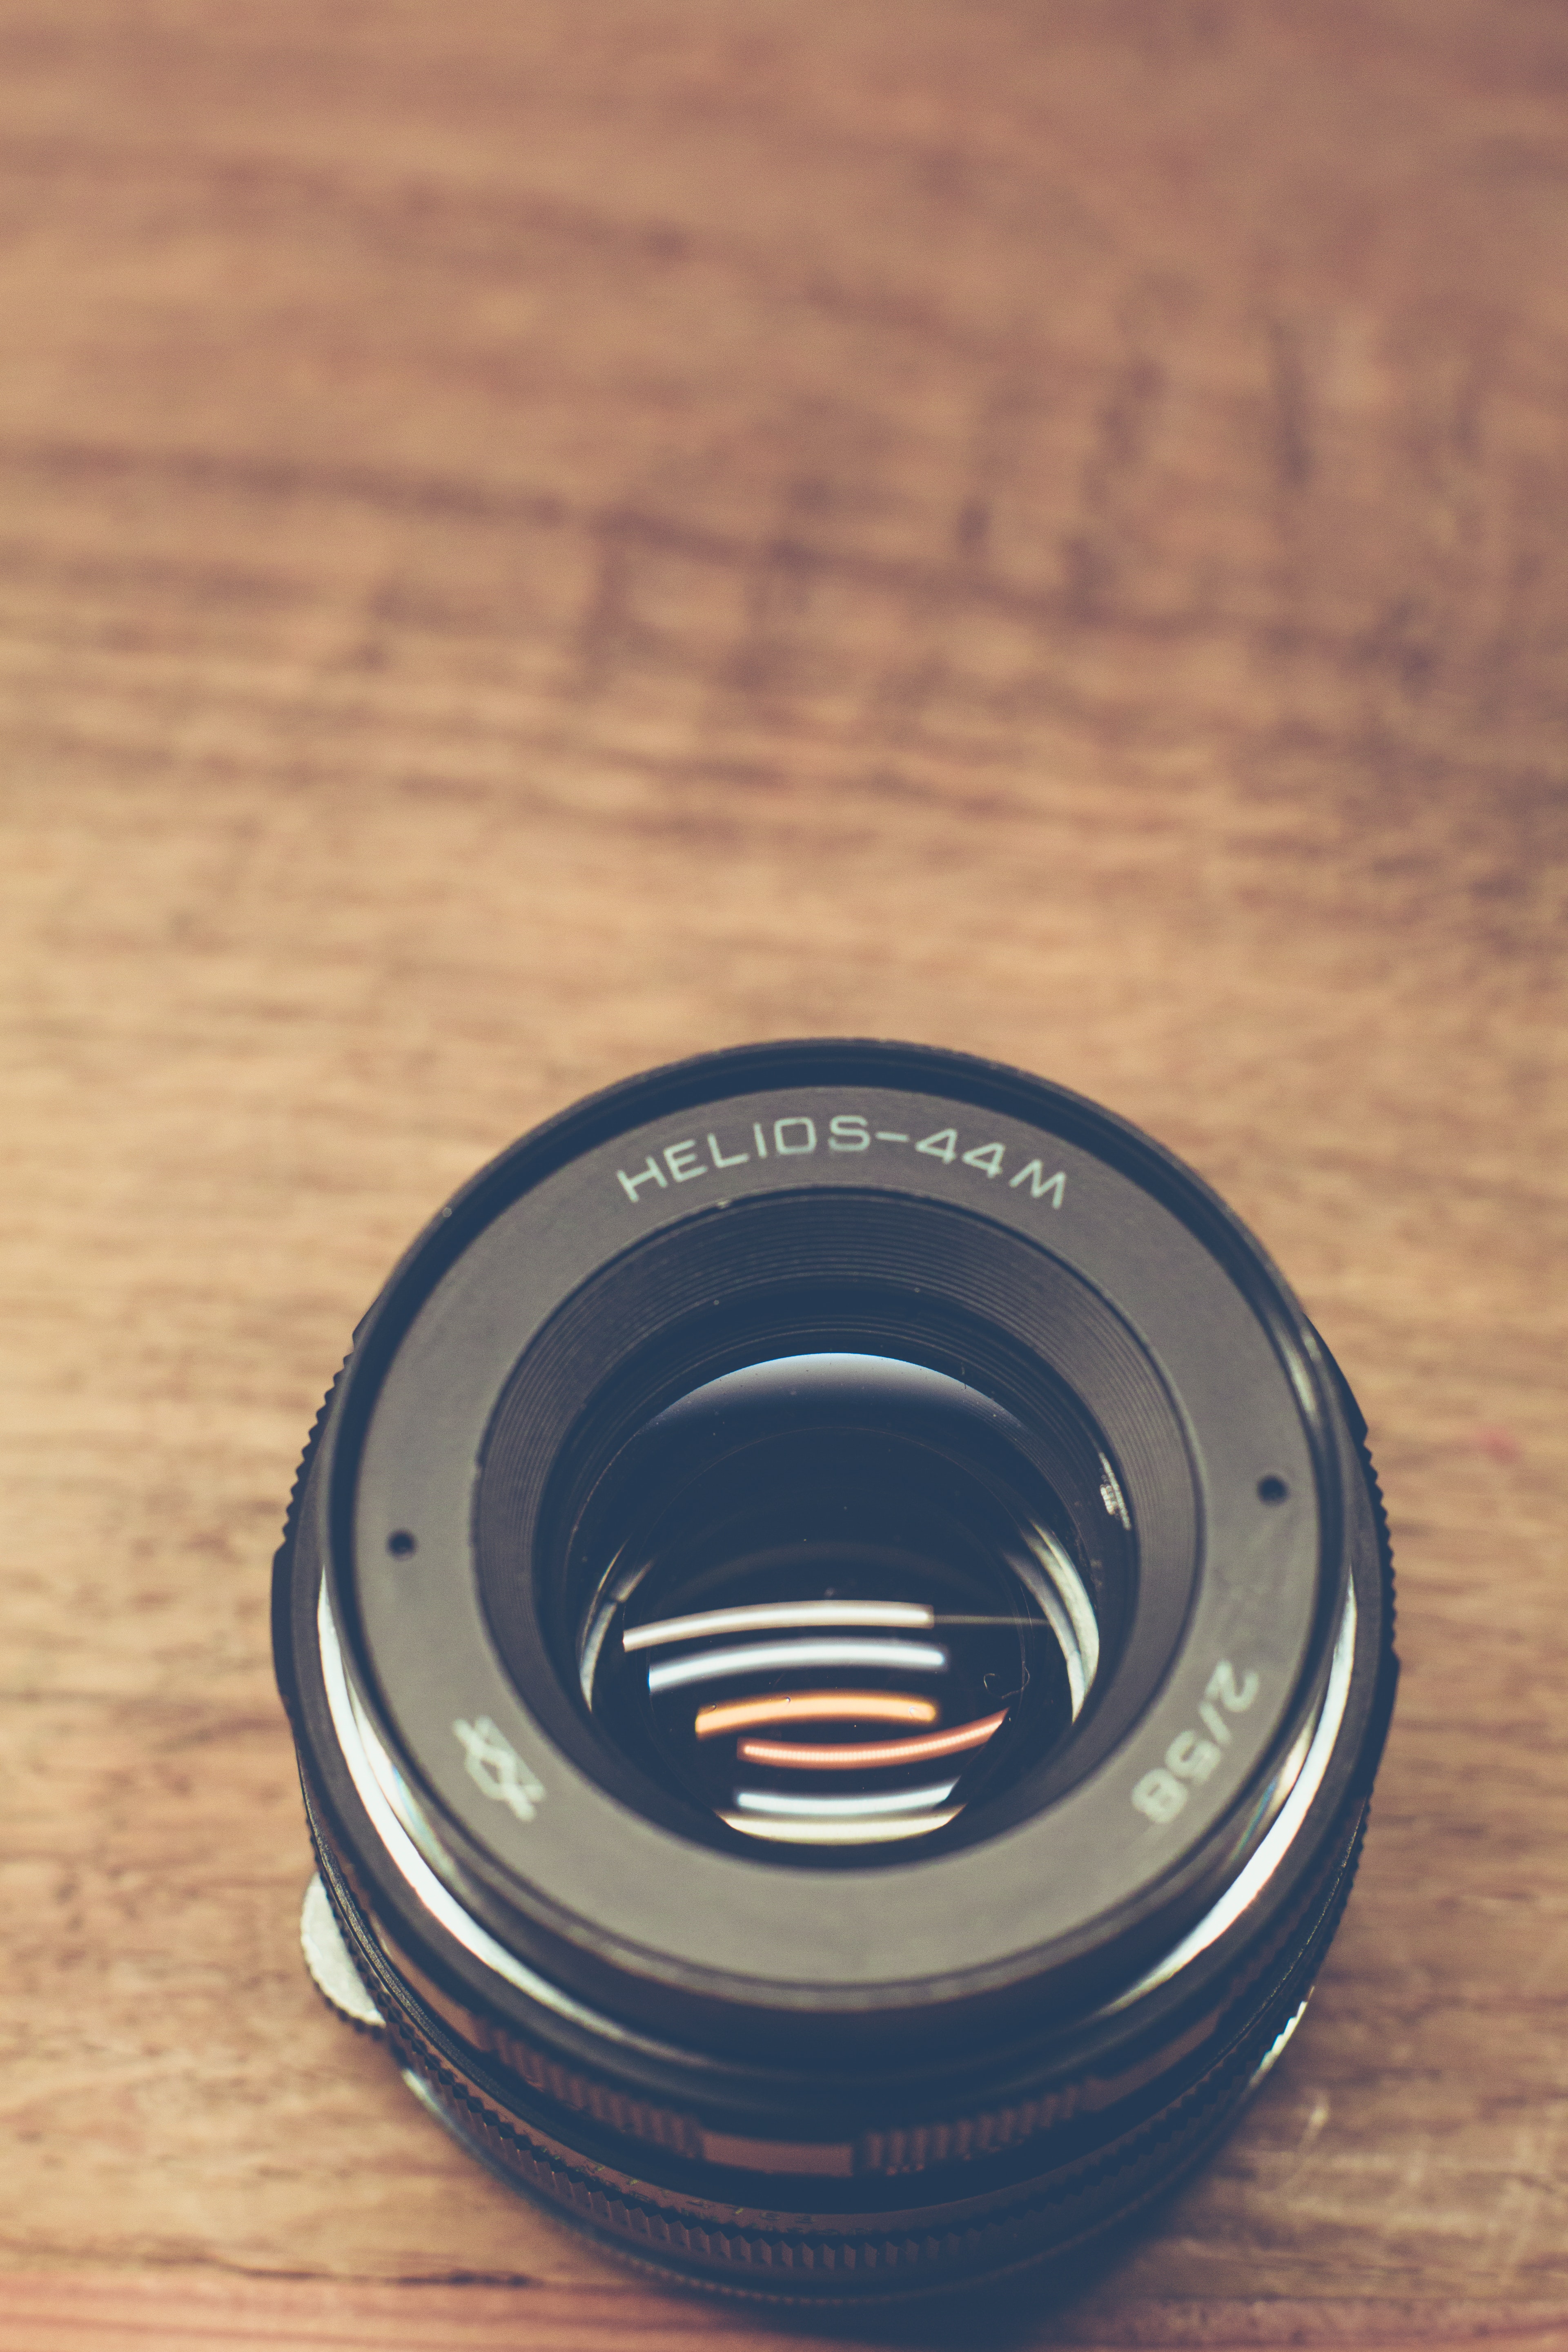
camera accessory, camera lens, lens, cameras optics, teleconverter, lens cap, photography, lens hood, circle